Dorohoi County

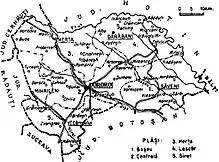
Map of the county, with the district arrangement in 1938.

The county comprised five cities: Dorohoi, Darabani, Herța, Mihăileni and Săveni.